Jatlan

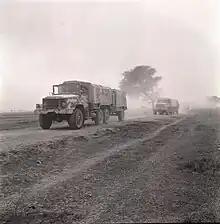
Pakistan Army M35 transporting equipment and personnel.

Jatlan is situated 5 miles from Khari Sharif. Jatlan links Mirpur City with Bhimber and Gujrat districts. Over the years Jatlan has become a major business and commercial hub for the region due to its geographical location.